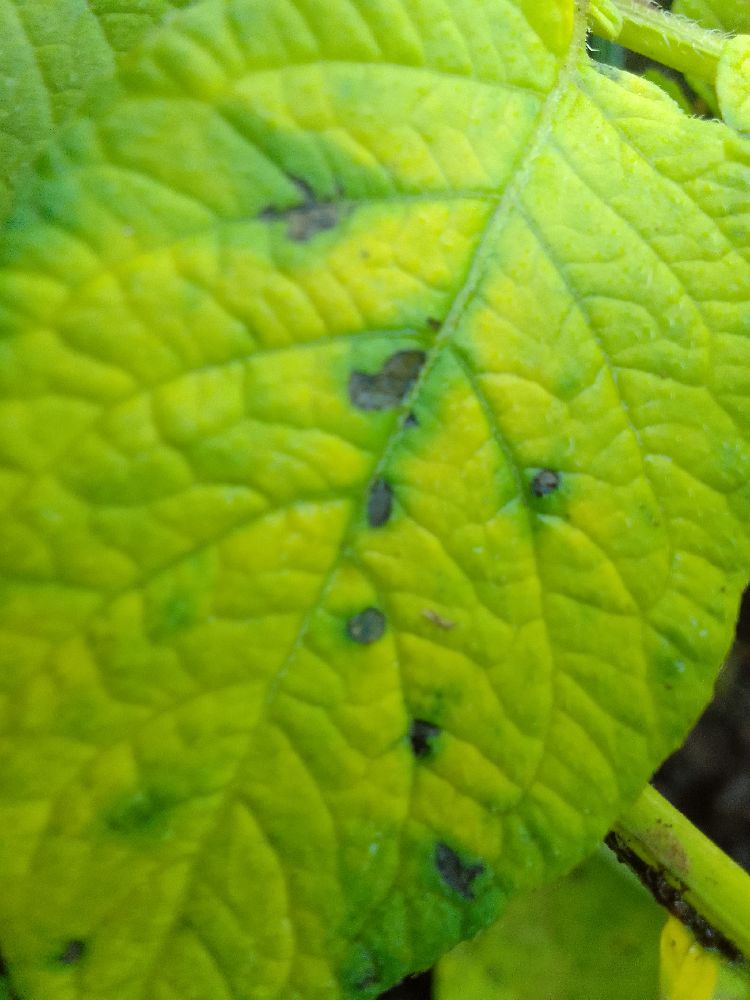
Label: Early blight